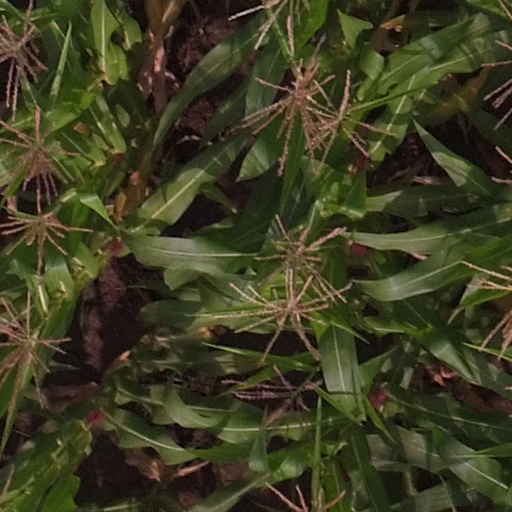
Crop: maize; corn